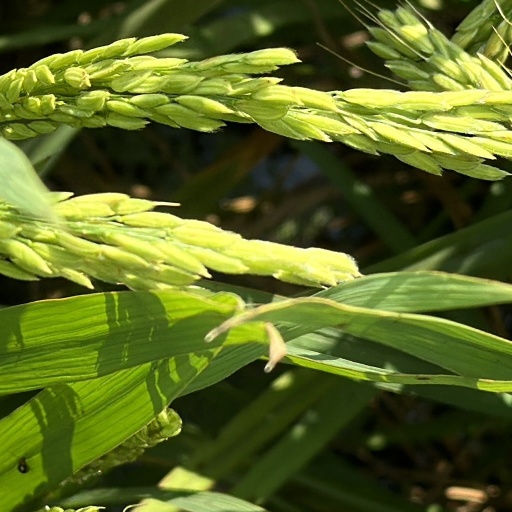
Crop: rice